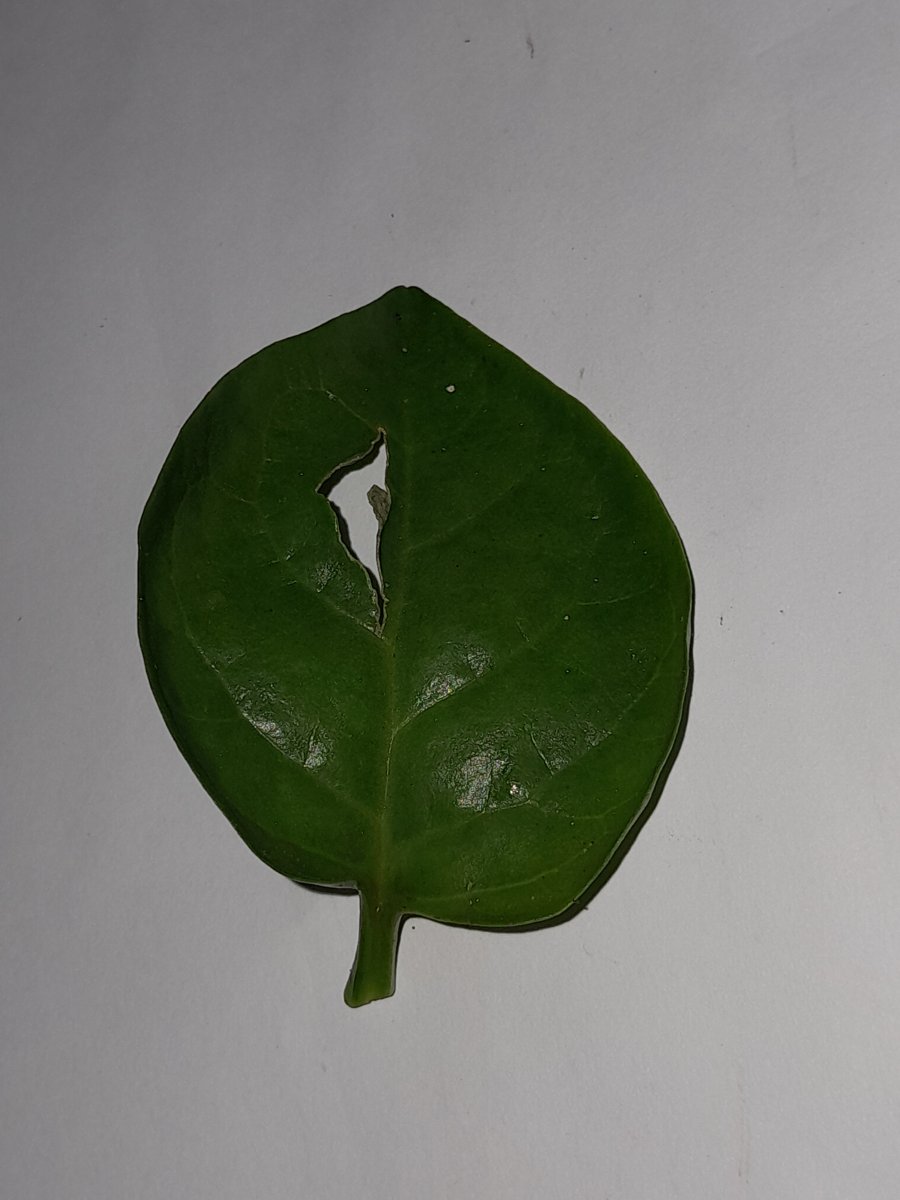
Label: Pest-Damage